Volkswagen Jetta (A7)

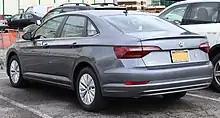
Volkswagen Jetta A7 (United States)

The seventh-generation Jetta is larger than its predecessor, offers more interior room and has the latest generation of Volkswagen's infotainment systems, including integration of Apple CarPlay and Android Auto. Its ten-color customizable ambient interior lighting includes lighting across the dashboard and instrument panel, front and rear doors, foot wells, and the gauge "rings" of a newly available fully digital instrument cluster display, marketed as the "Digital Cockpit". Reflector LED headlamps and LED rear tail lamps are standard equipment, and a panoramic sunroof is also available. Heated and ventilated front seats are available as well, as leather-trimmed seating surfaces become available for the first time since the Mk5 Jetta. In addition, Volkswagen is the second automaker in the U.S. to offer a premium Beats Audio audio system.